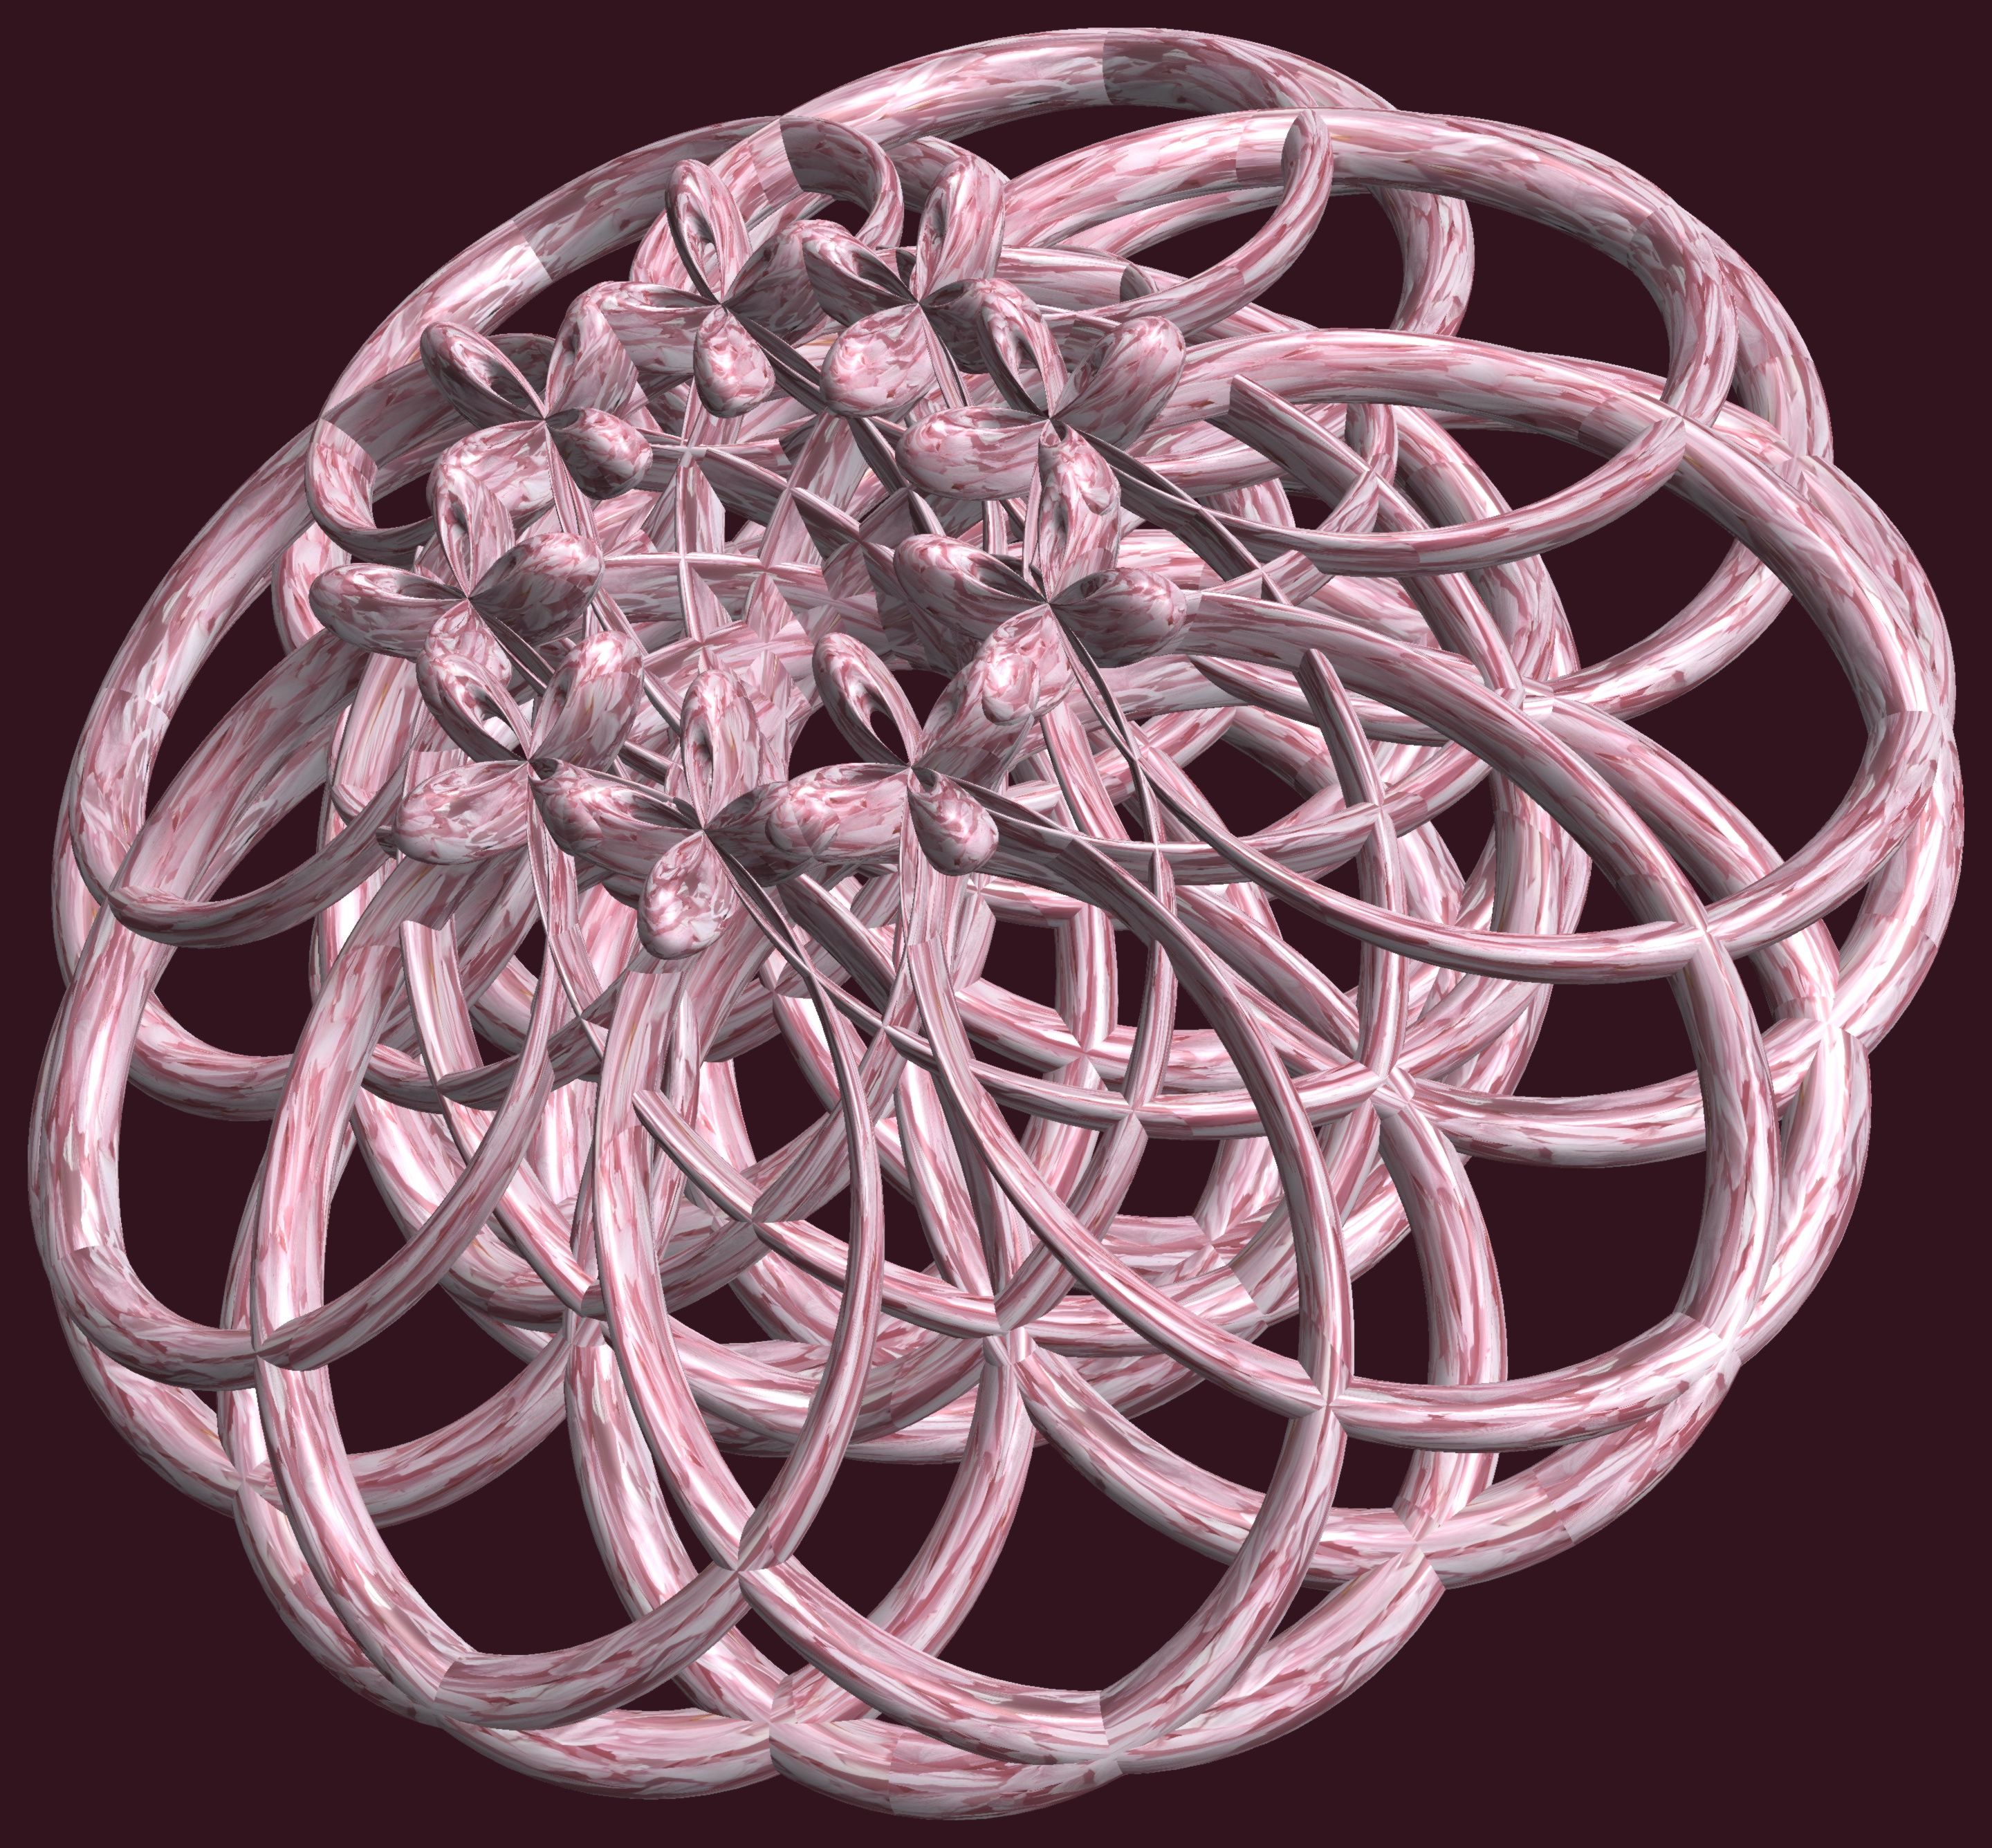
structure, texture, spiral, pattern, metal, lighting, material, circle, jewellery, figure, design, silver, symmetry, 3d, graphic, shape, torus, mathematica, cg, parametricplot3d, code, program, algorithm, abstruct, mapping, lissajous